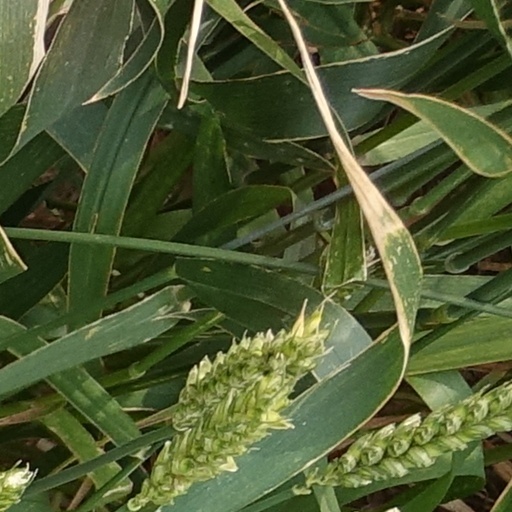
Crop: wheat